Susan St John

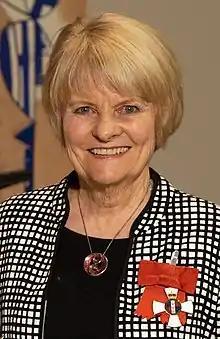
St John in 2019

Susan Margaret St John is an economist from New Zealand. She is a lecturer at the University of Auckland and spokesperson for the Child Poverty Action Group.